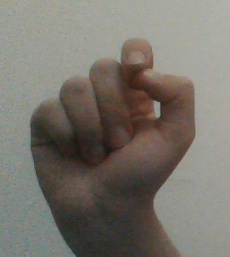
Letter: fa